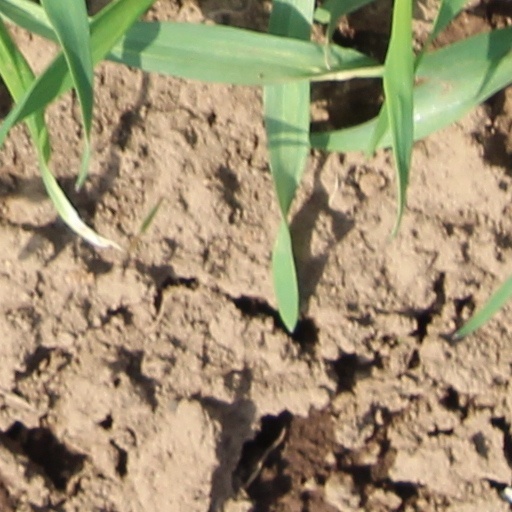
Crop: wheat